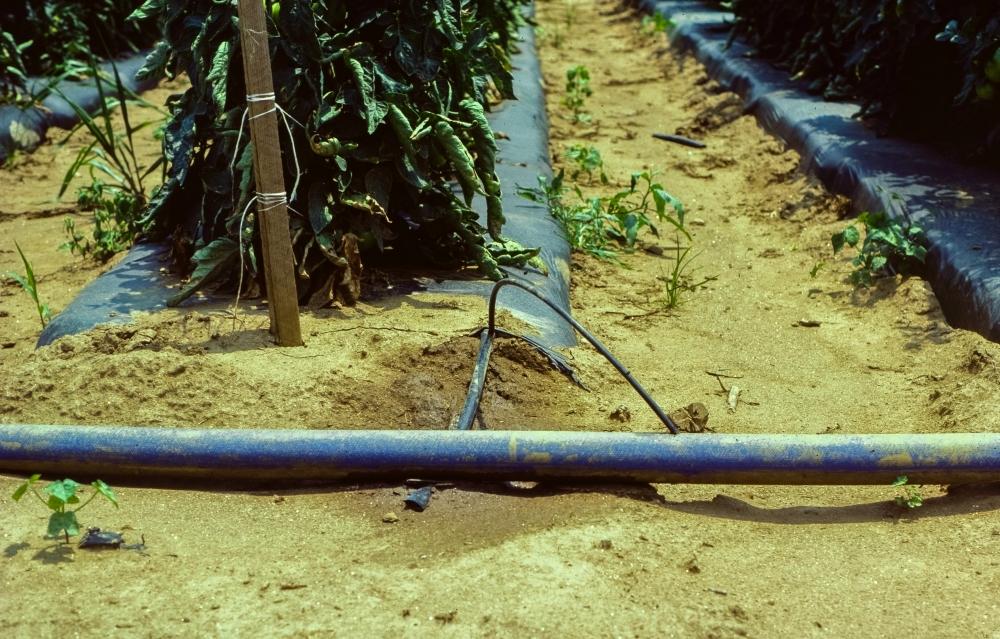
Shamba hili linatumia mfumo wa umwagiliaji wa matone. Kuna bomba kubwa la maji lenye rangi ya buluu linalosambaza maji kwa mabomba madogo meupe na meusi yanayoelekea kwenye mimea. Mimea inaonekana ni ya kijani lakini baadhi yake inaonyesha dalili za kukauka pia kuna mti mdogo wa kusaidia mimea kusimama ambayo unafungwa kwa kamba. Udongo unaonekana kuwa mchanga na plastiki nyeusi zimetandazwa kwenye sehemu fulani za shamba.